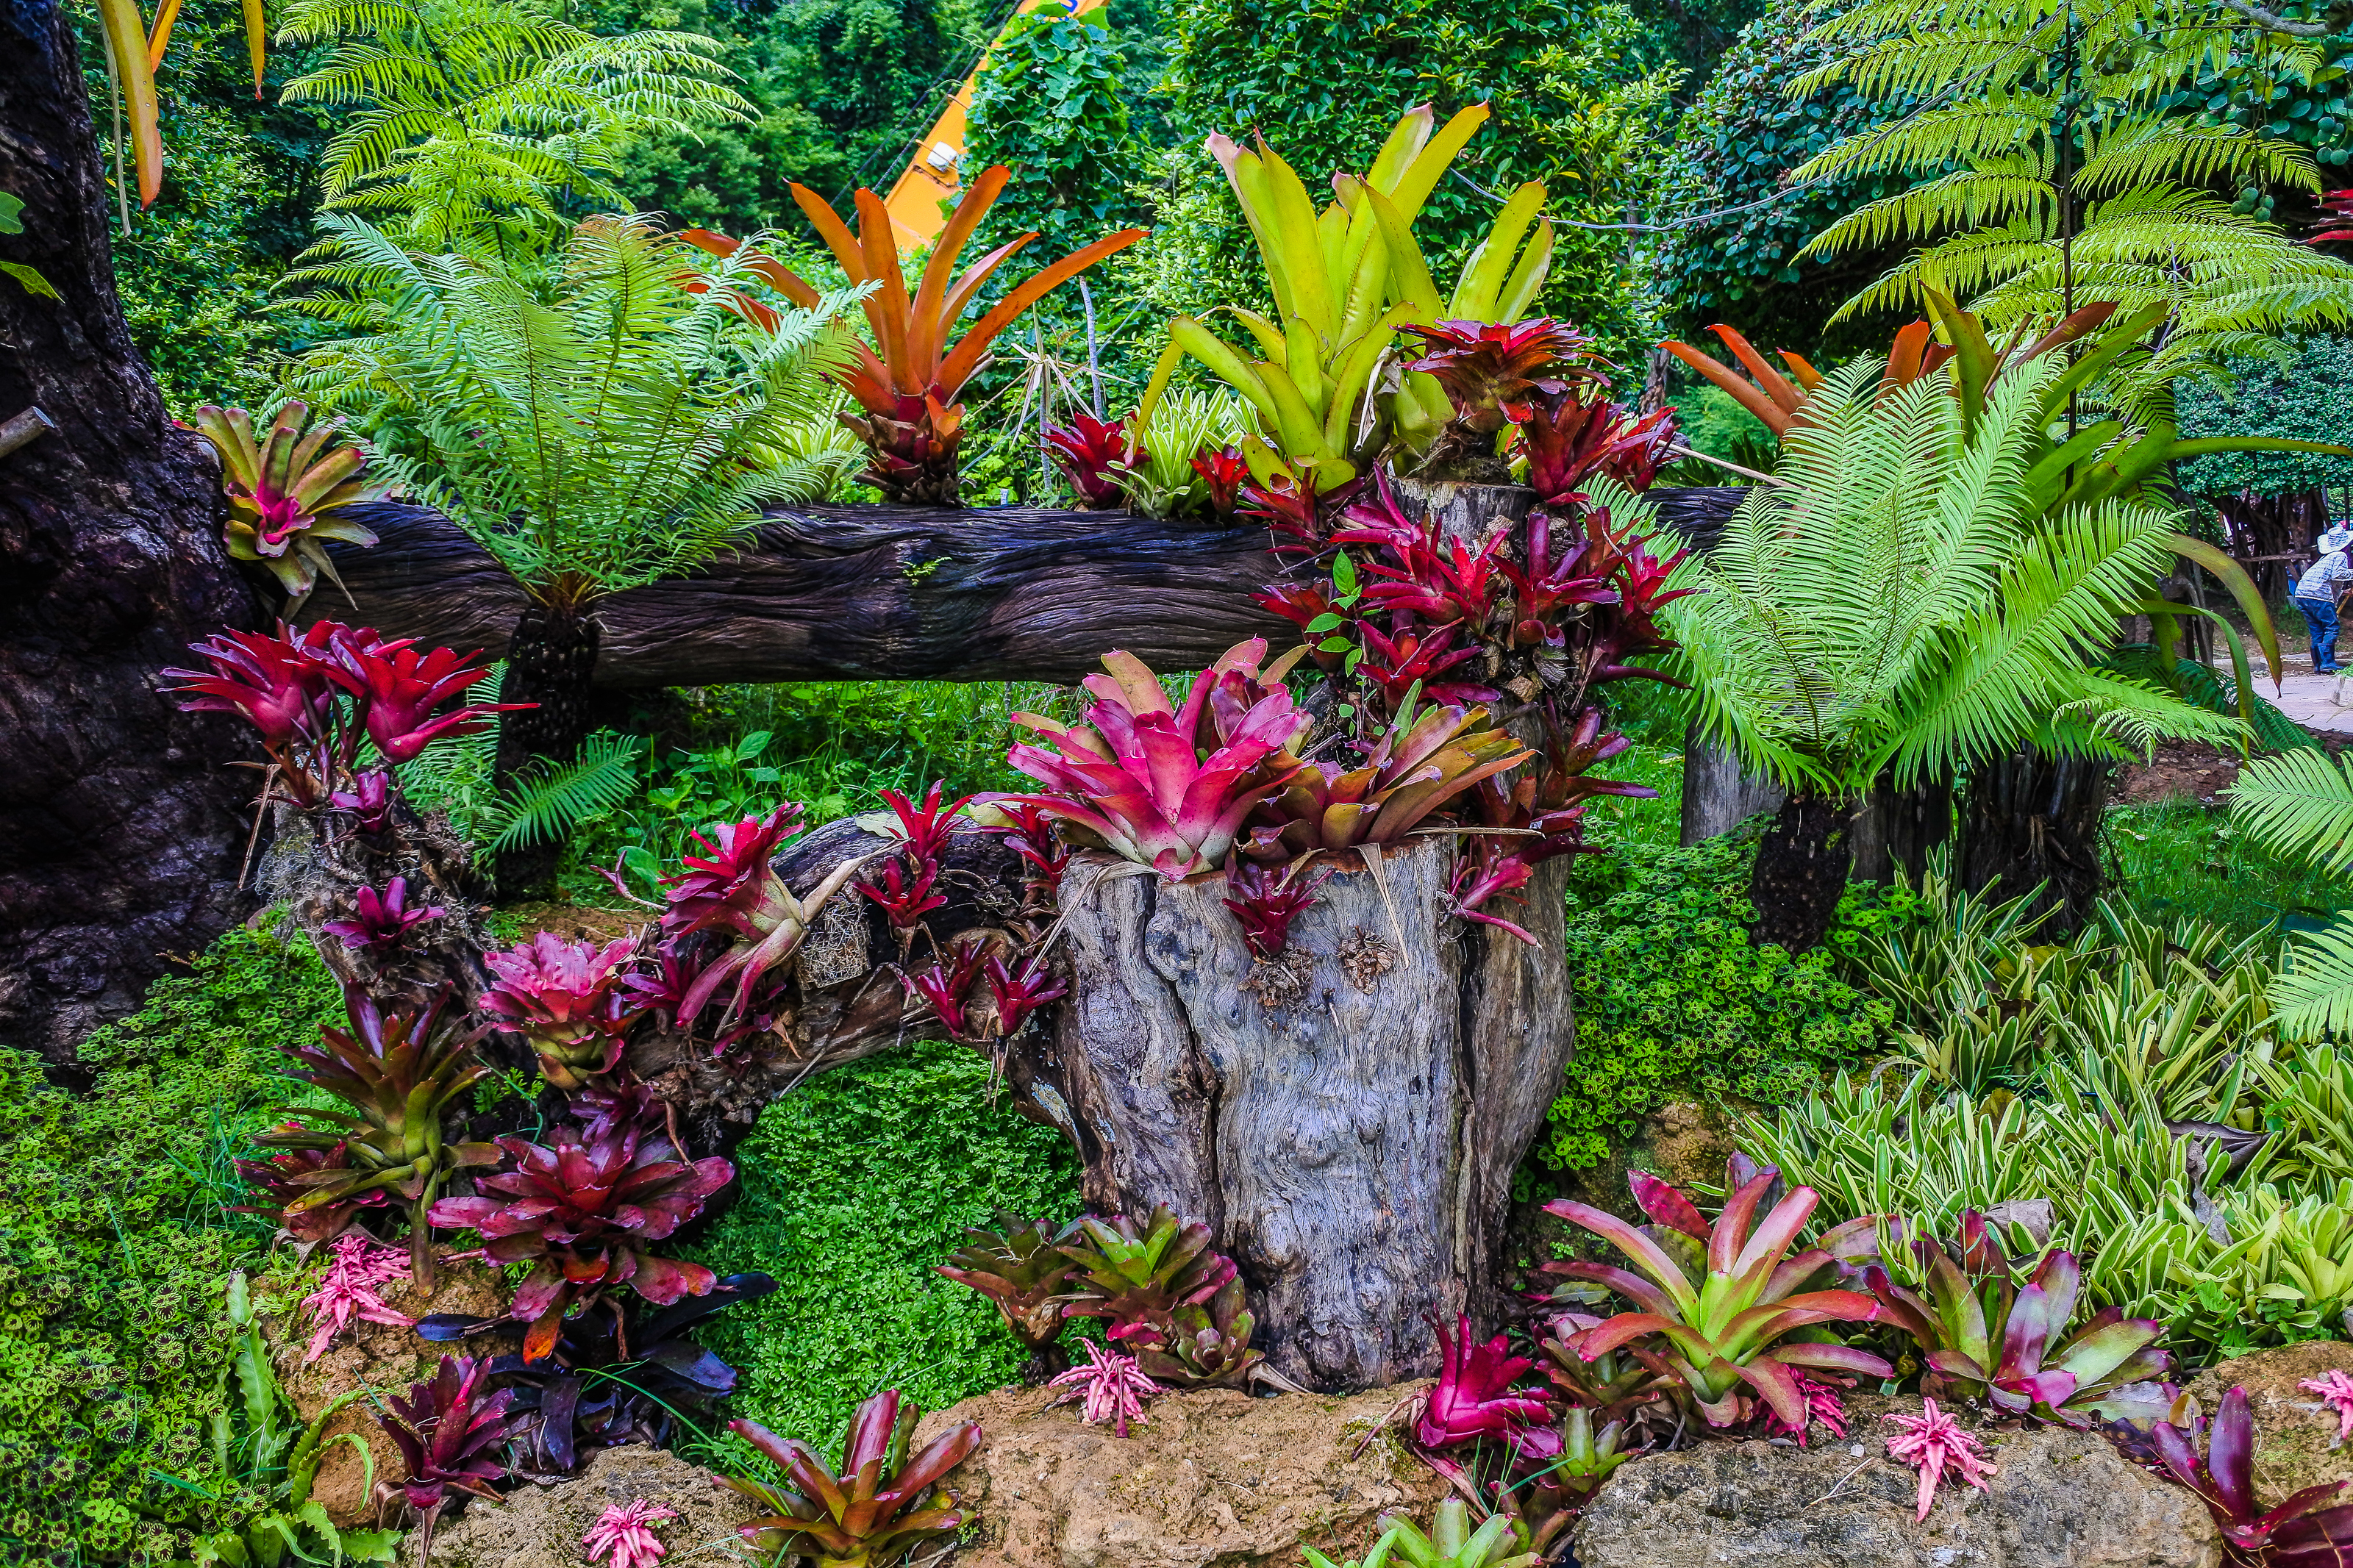
beautiful, beauty, bloom, blooming, blossom, botanical, botany, bouquet, close, closeup, color, colorful, cool, countryside, flora, floral, flower, freshness, garden, gardening, grass, green, ground, holidays, home, house, landscape, landscaped, landscaping, lawn, lush, manicured, natural, nature, outdoor, park, path, paved, pavement, perennial, petal, plant, pretty, red, seasonal, stone, summer, walkway, white, yard, vegetation, ti plant, natural landscape, botanical garden, flowering plant, terrestrial plant, shrub, grass family, annual plant, vascular plant, herb, groundcover, wildflower, magenta, bromeliaceae, fern, lobelia, amaranth family, perennial plant